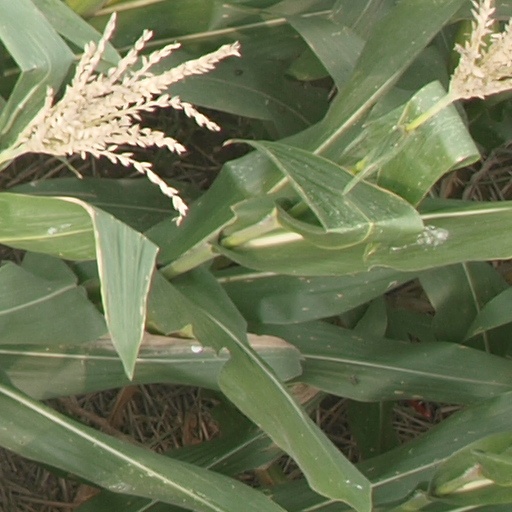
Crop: maize; corn